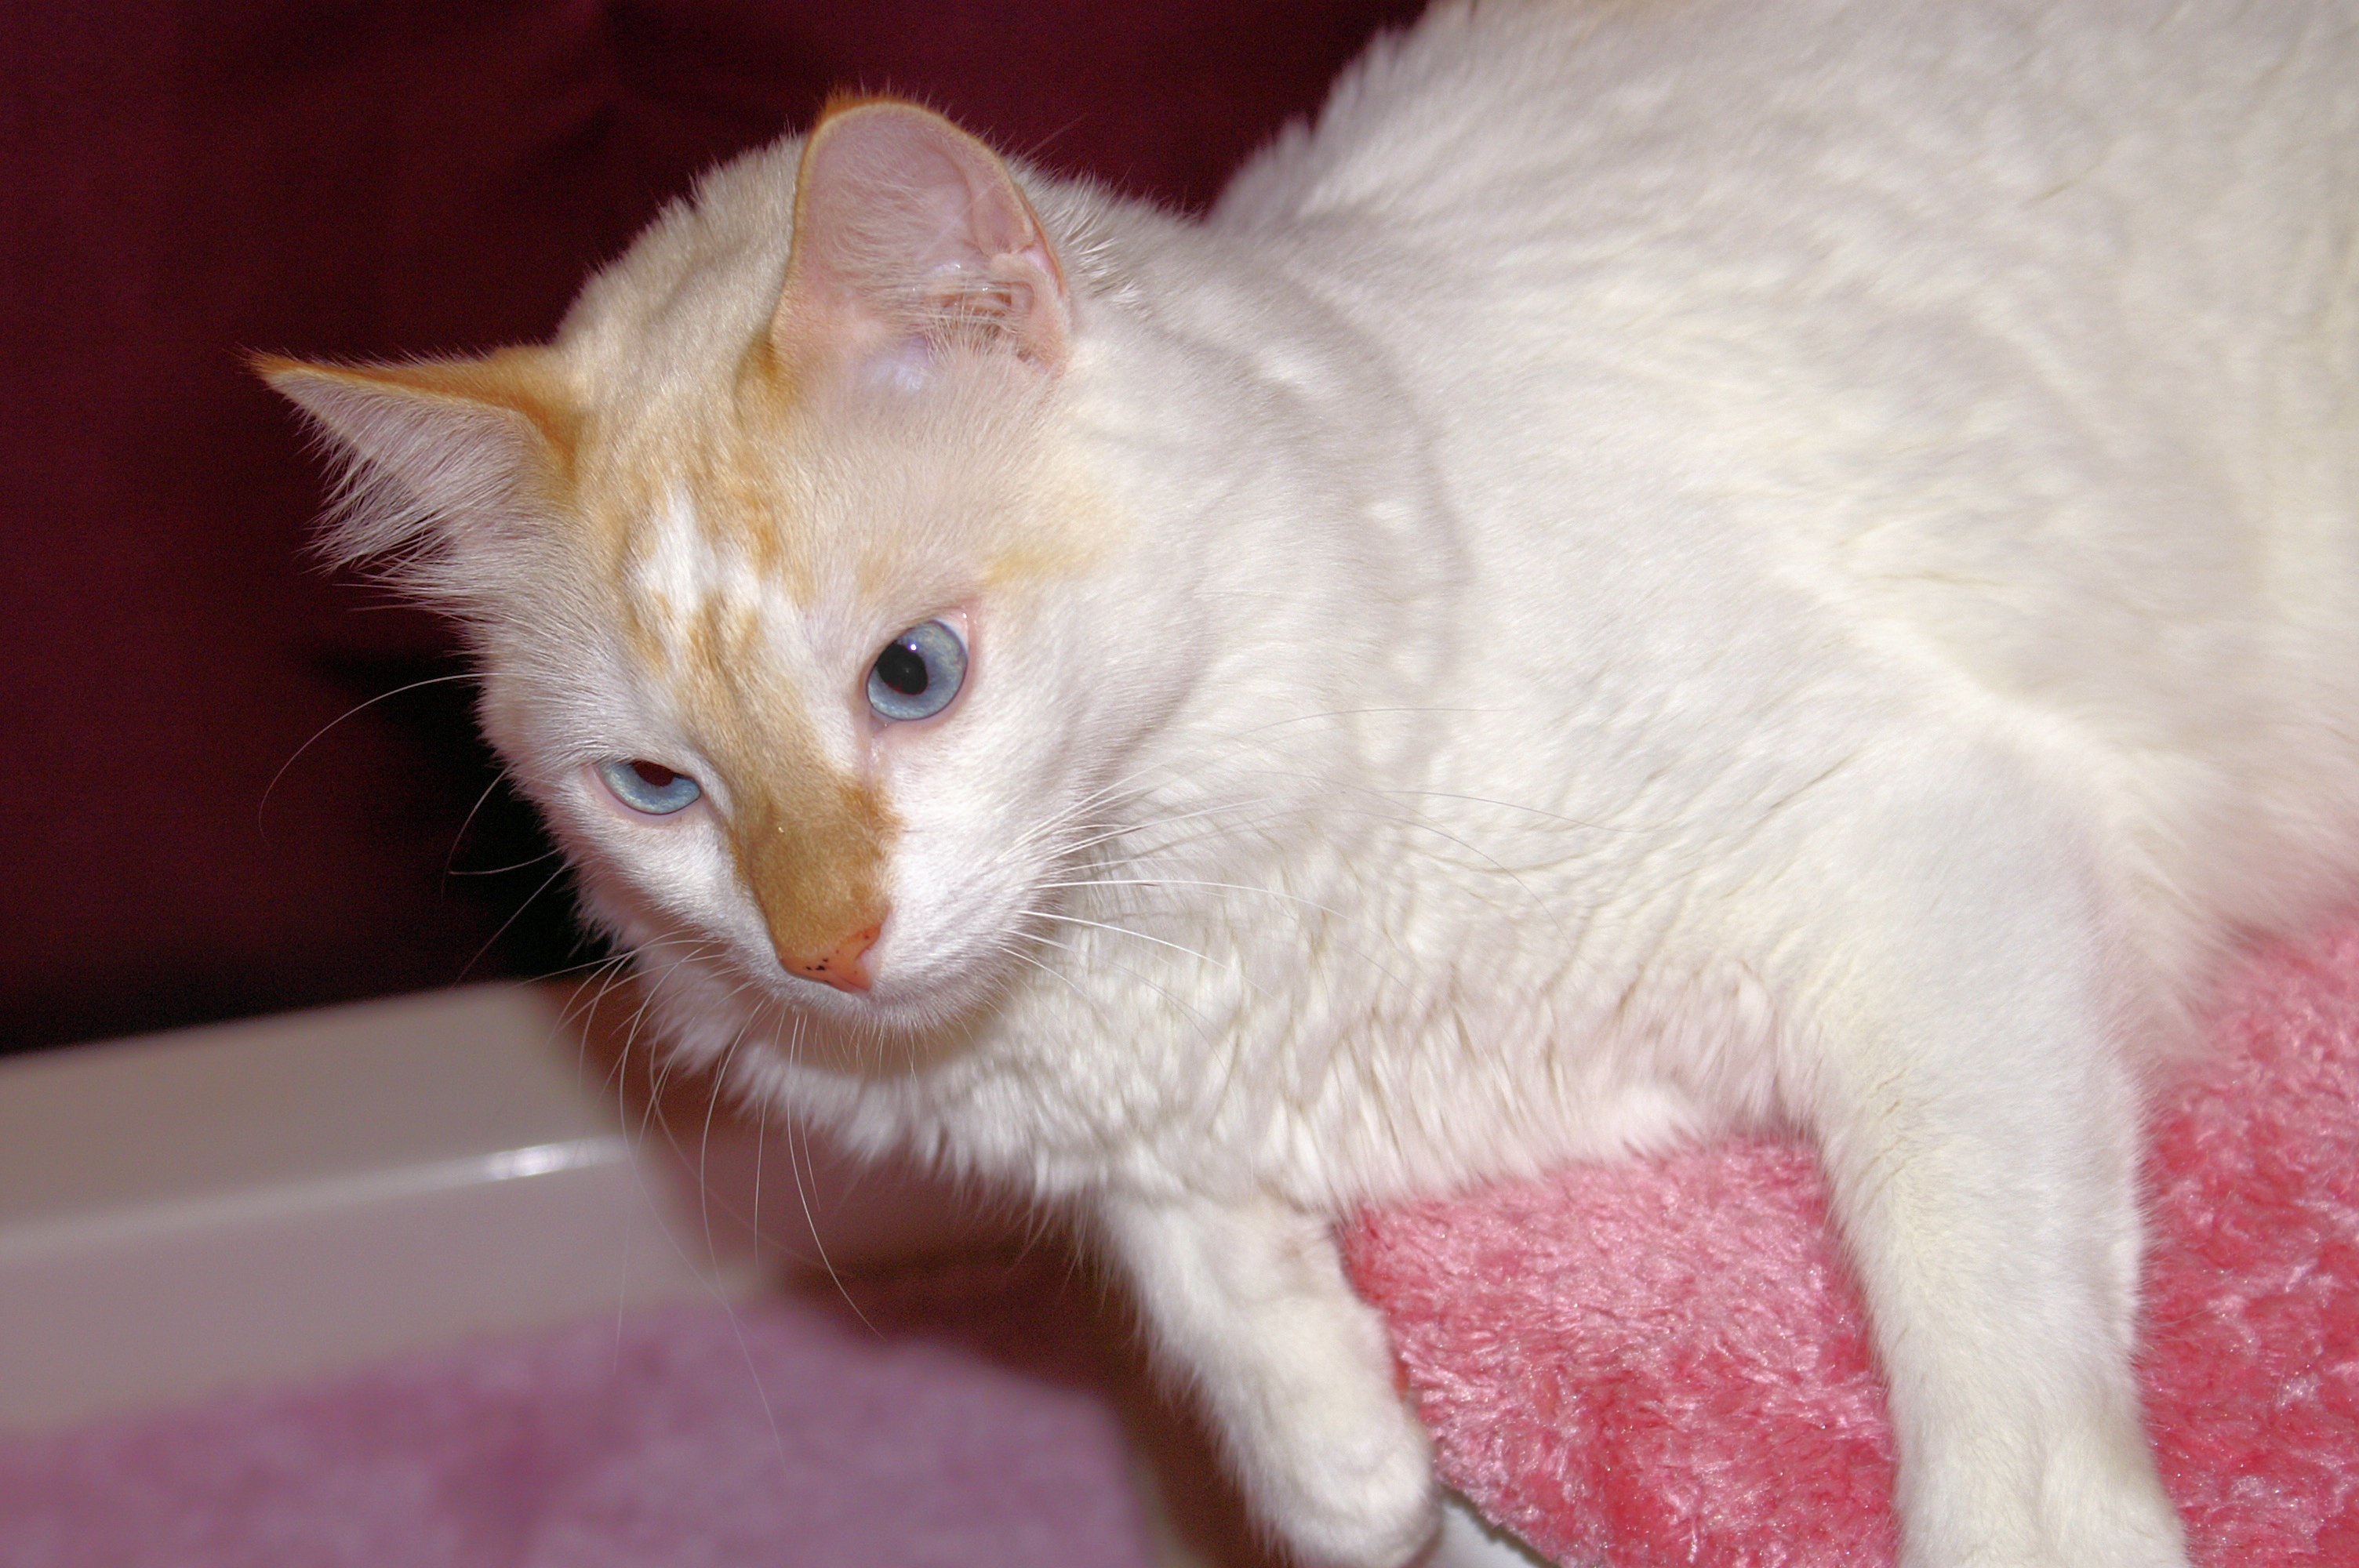
nature, white, sweet, kitten, cat, mammal, whiskers, kitty, puss, skin, vertebrate, beautiful, cuddly, ragdoll, small to medium sized cats, cat like mammal, carnivoran, turkish angora